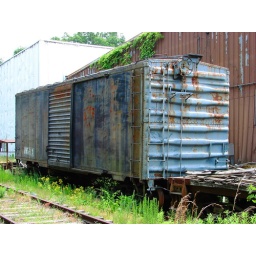
Craggy Mountain Line stored this old steel box car on a siding in Woodfin, North Carolina, May 2007